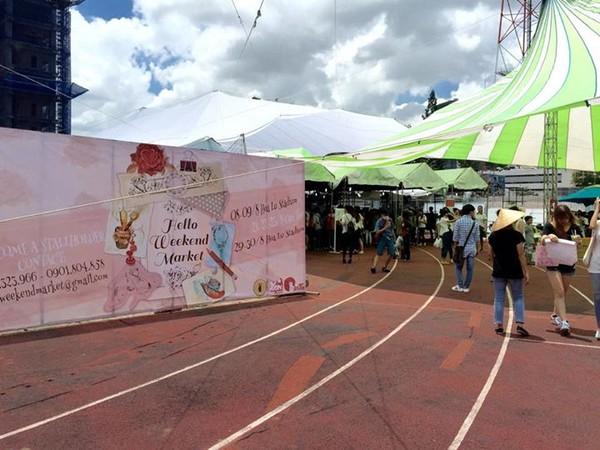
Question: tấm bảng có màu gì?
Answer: tấm bảng có màu hồng